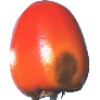
Label: Kaki 1